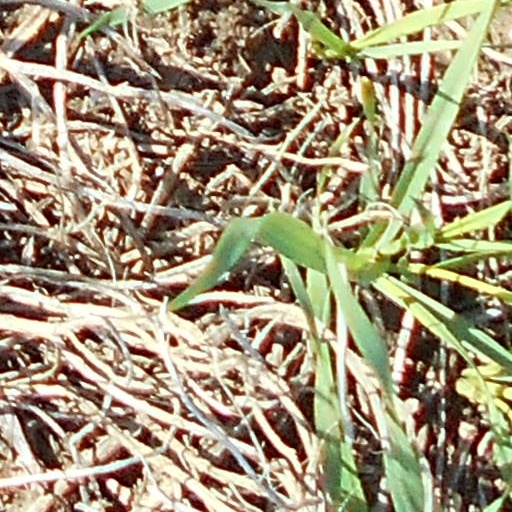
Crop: wheat